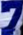
Number: 7